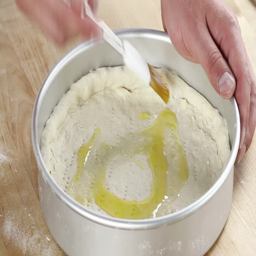
pizza dough being pierced with a fork and brushed with olive oil